Succession of Rupert Murdoch

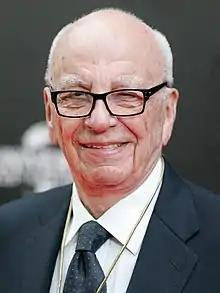
Rupert Murdoch

In 1952, Rupert Murdoch inherited "The News", a tabloid newspaper based in Adelaide, South Australia, after the death of his father Keith. In the years following, he acquired several newspapers in the United Kingdom and the United States, including "News of the World", "The Sun", the "New York Post", and founded Sky News and Fox News. News Corporation, Murdoch's company, later acquired HarperCollins and Dow Jones & Company, the publisher of "The Wall Street Journal". In 2013, amid several scandals—including the News International phone hacking scandal, News Corporation divested its entertainment assets into 21st Century Fox and its publishing assets into News Corp. The Walt Disney Company acquired 21st Century Fox in March 2019. Murdoch's eldest son Lachlan was appointed the chief executive of Fox Corporation following the acquisition and appointed the chairman of Fox Corporation and News Corp in September 2023. Murdoch's assets are primarily derived from Fox Corporation, which retained nearly thirty affiliate television stations after Disney's acquisition and operates several Fox News affiliates.